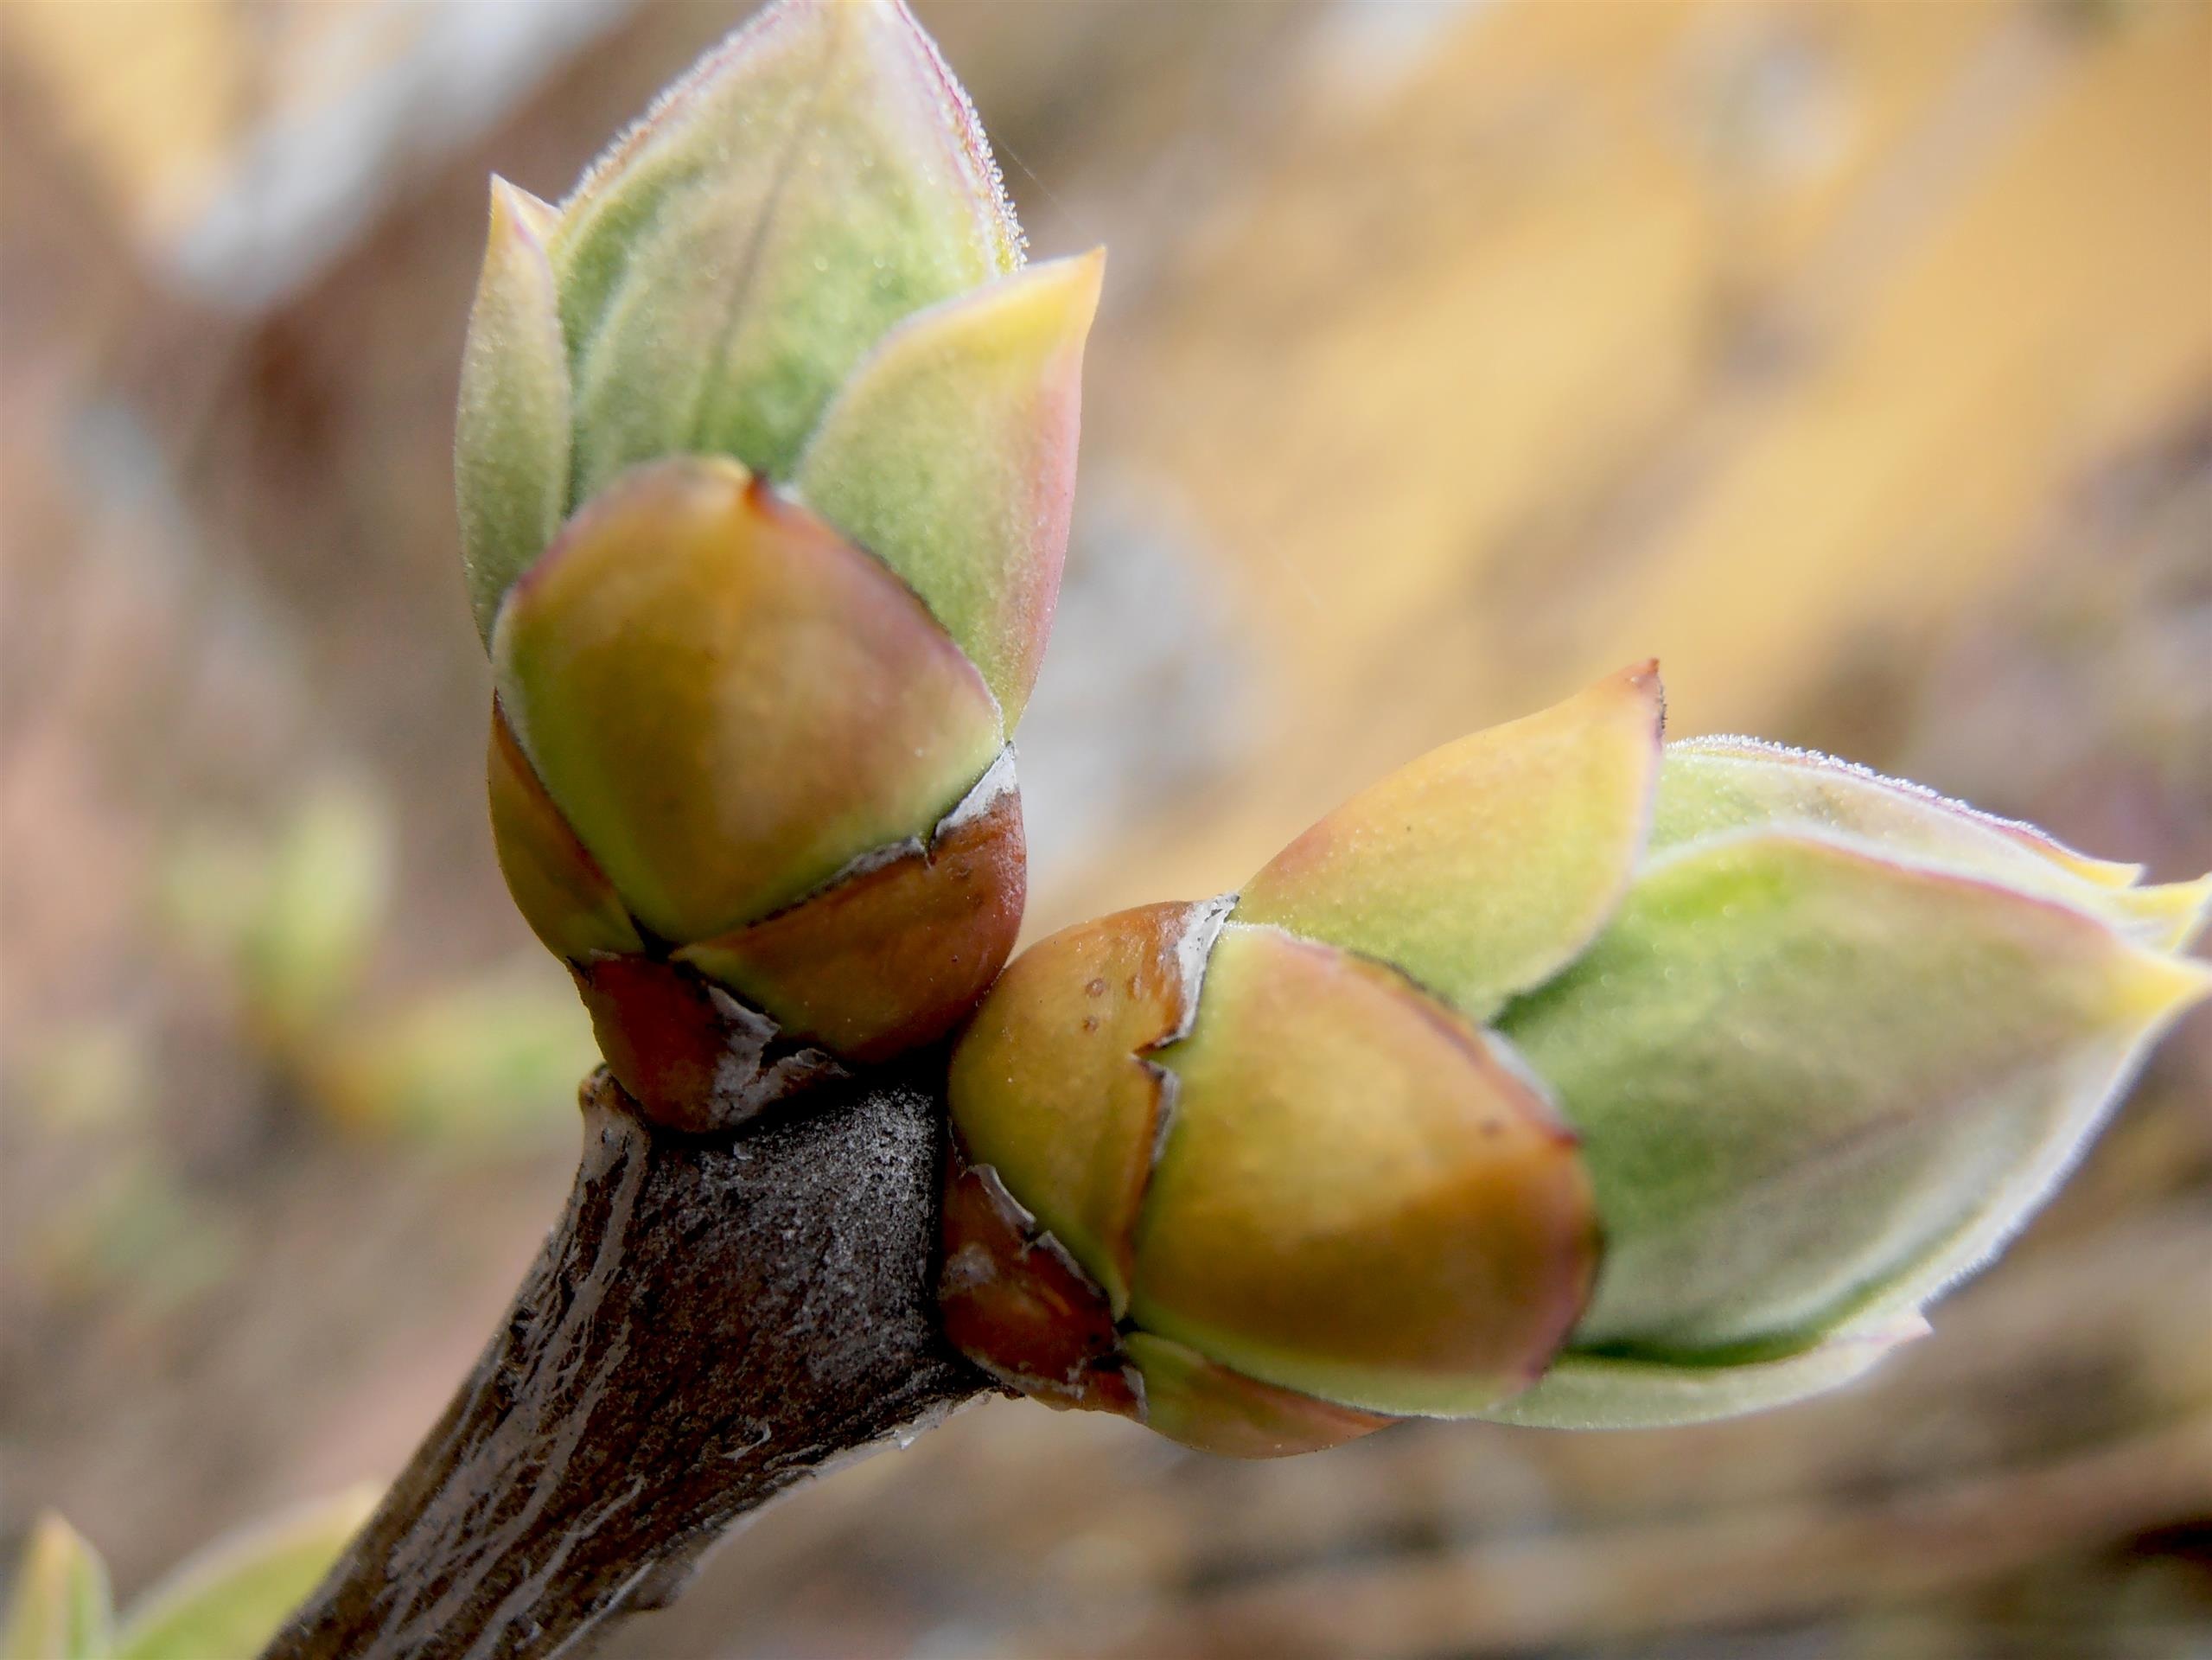
tree, nature, branch, blossom, plant, photography, fruit, leaf, flower, food, spring, green, produce, autumn, botany, yellow, flora, season, close up, new, bud, macro photography, flowering plant, plant stem, land plant